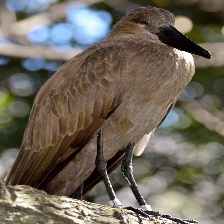
Species: HAMERKOP
Scientific name: SCOPUS UMBRETTA